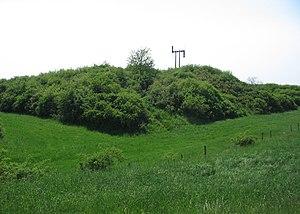
La motte féodale du Kochersberg est un monument historique situé à Neugartheim-Ittlenheim, dans le département français du Bas-Rhin.
Cet article recense une partie des monuments historiques du Bas-Rhin, en France.
Le Kochersberg et l’Ackerland sont deux régions naturelles de l'Alsace.
L’Alsace est une région culturelle et historique de l’est de la France à la frontière avec l'Allemagne et la Suisse. Ses habitants sont appelés les Alsaciens.